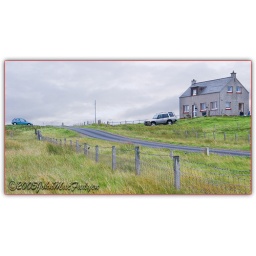
Kenny Cameron's Mum's house in Uist. Paul &amp;amp; Gary Cameron outside the back door